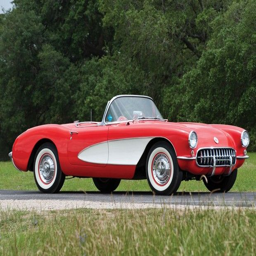
body style is the kind of car that makes me wish i was so i could have bought one when they where only $500